Claude Mercier-Ythier

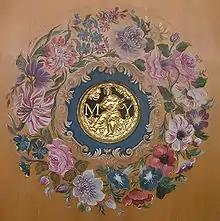
Rose on a harpsichord by Claude Mercier Ythier

In 1962, Mercier-Ythier opened his first workshop in Paris, specializing in the production of harpsichords. He was the first Frenchman since the reign of Louis XVI to specialize solely in harpsichord production. Mercier-Ythier diversified his business, catering his harpsichords to businesses, theatres, and concert halls. The instruments have also appeared in over 50 films, including "L'Allée du Roi" and "Brotherhood of the Wolf". After a 45-year career, Mercier-Ythier's harpsichords had appeared in over 9000 concerts and 700 recordings.